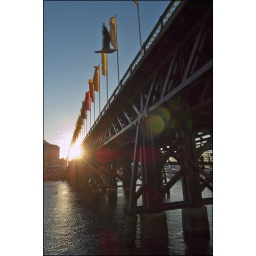
water under the bridge